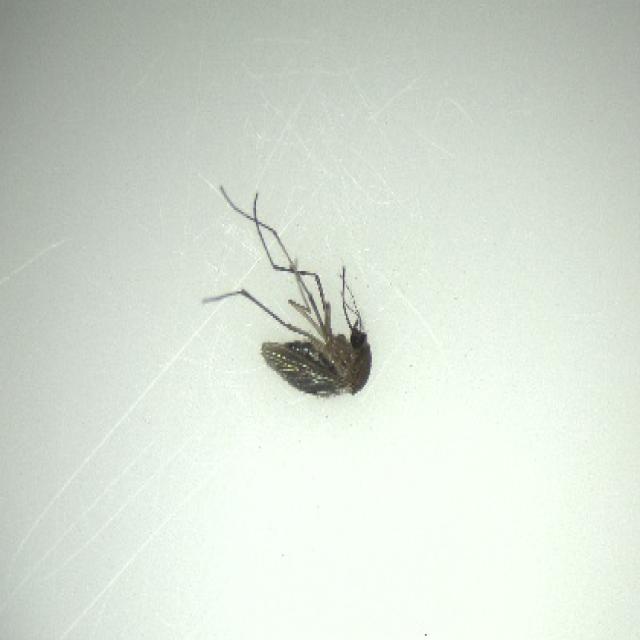
Species: culex_tritaeniorhynchus